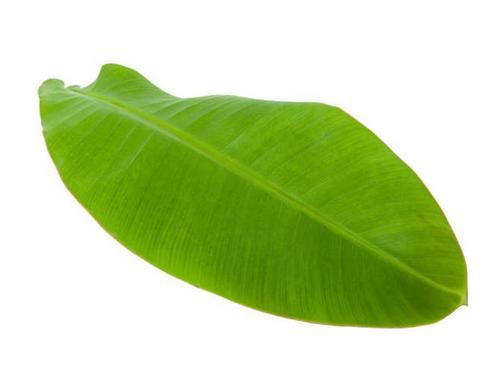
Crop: unknown
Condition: banana